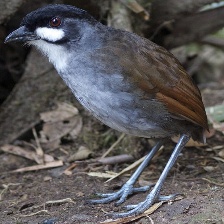
Species: JOCOTOCO ANTPITTA
Scientific name: GRALLARIA RIDGELYI